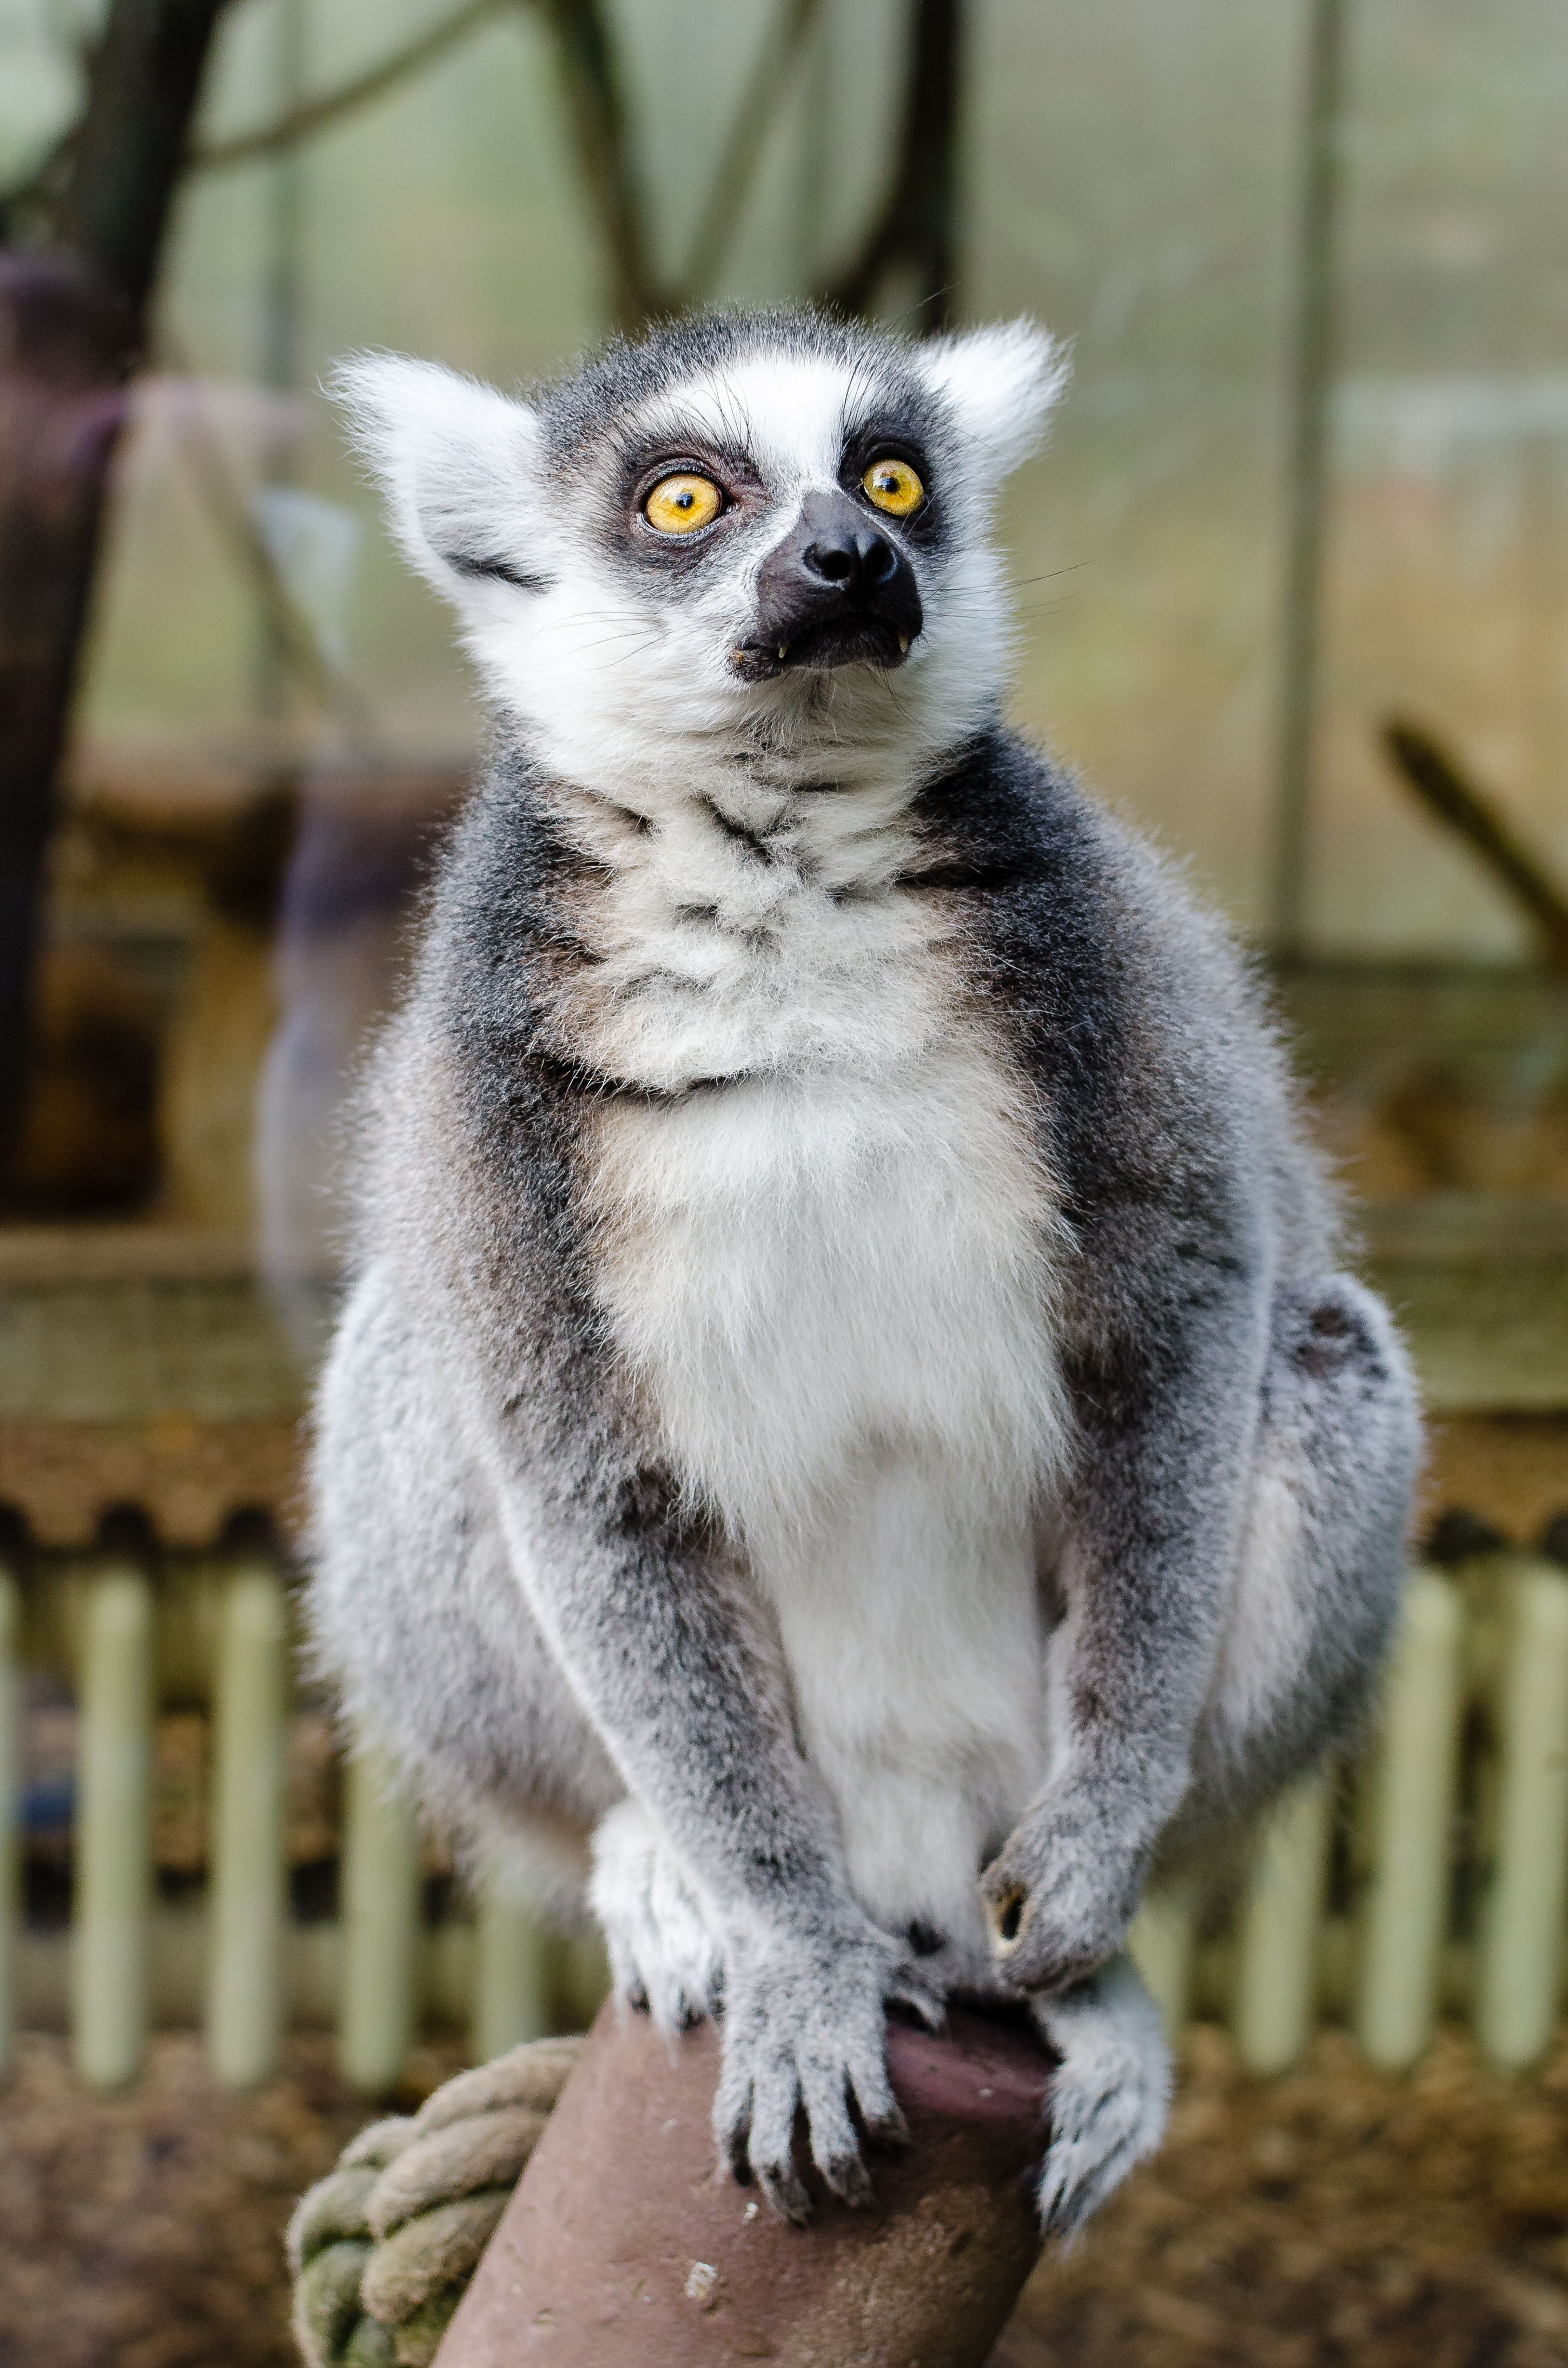
tree, bokeh, ring, feet, animal, cute, wildlife, zoo, fur, mammal, nikon, fauna, primate, world, eyes, festival, hands, animals, madagascar, vertebrate, tier, ss, fell, augen, grn, baum, adorable, lemur, d7000, niedlich, tailed, catta, katta, tierpart, hnde, fse, madagaskar